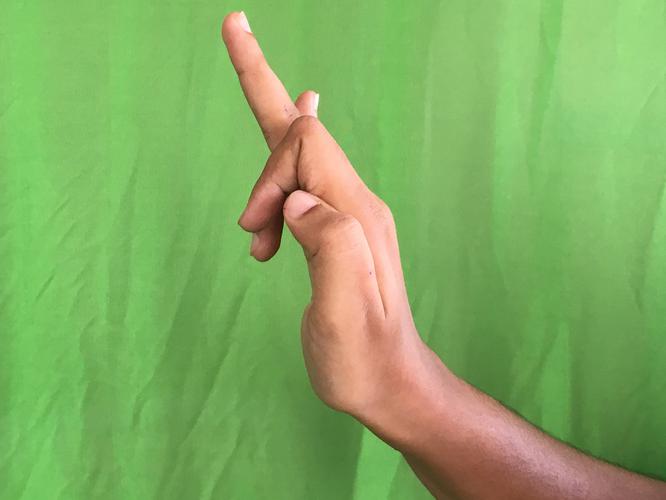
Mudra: Shukatundam
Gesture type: single_hand